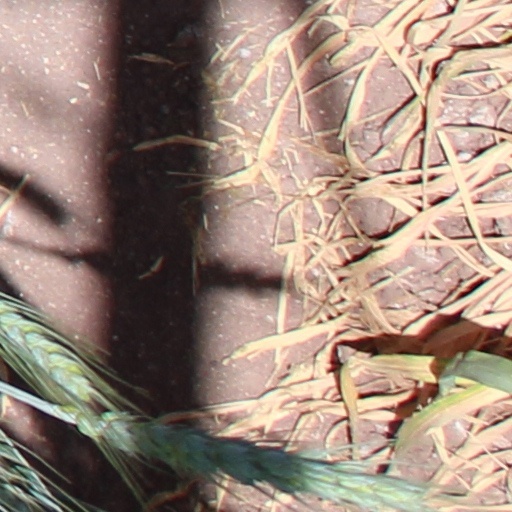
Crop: wheat